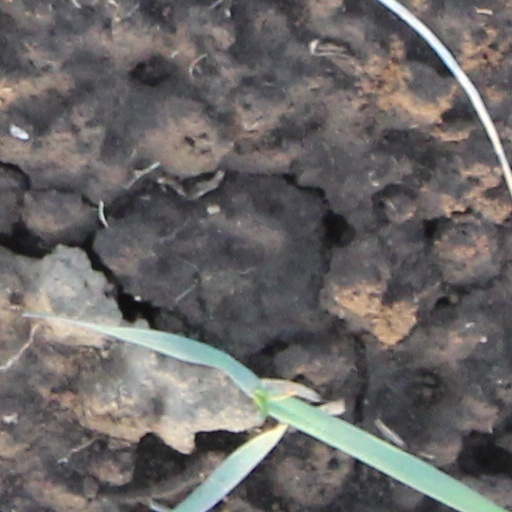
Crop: wheat